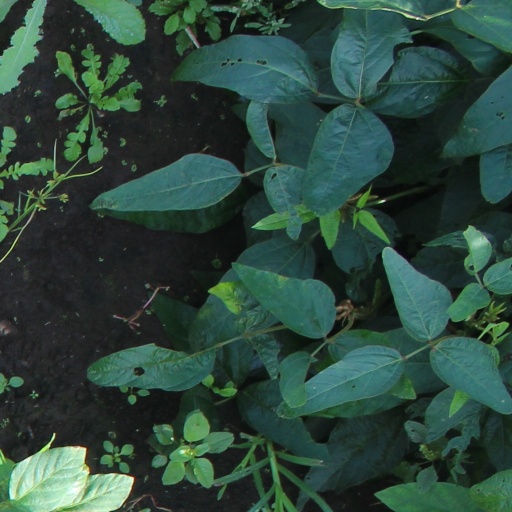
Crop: soybean